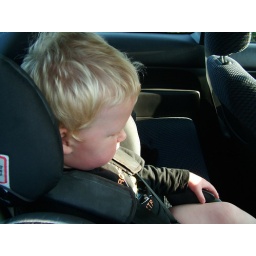
Rasmus had no pants on in the car back home - they go wet.